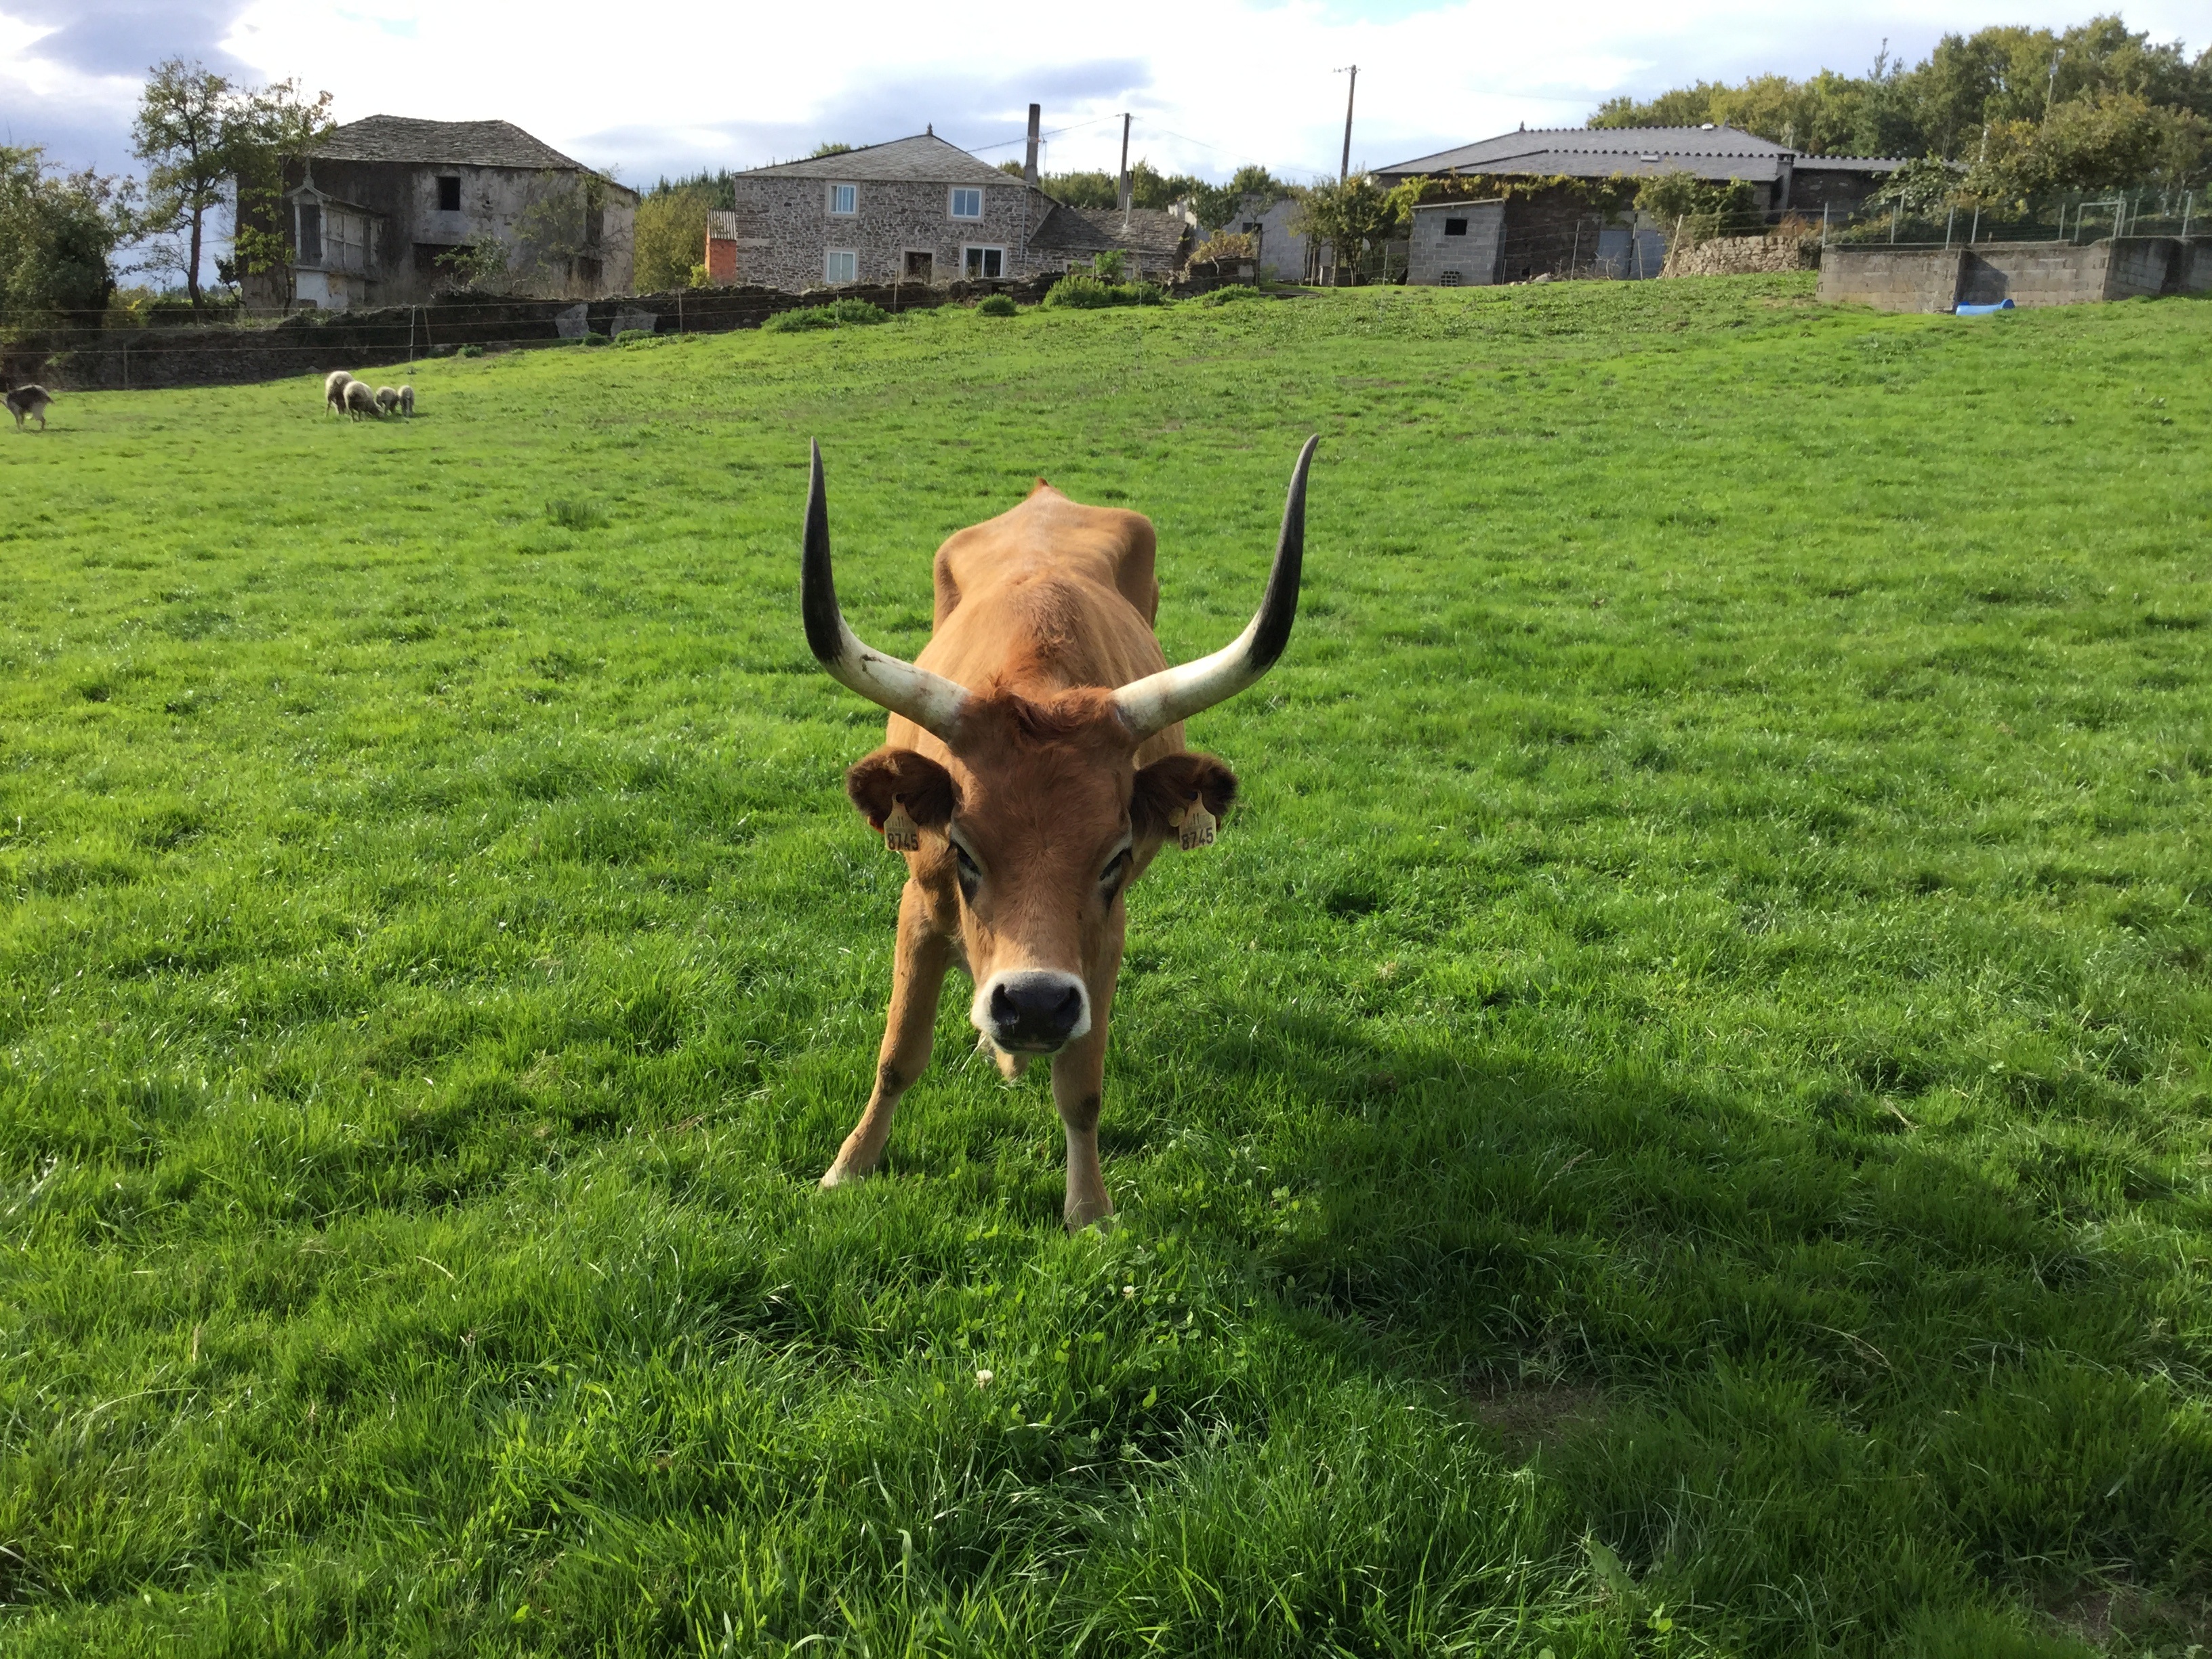
grass, farm, meadow, countryside, deer, green, cow, pasture, grazing, fauna, grassland, mount, angry, ecosystem, green grass, animal husbandry, cattle like mammal, texas longhorn